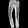
Label: Trouser